The Ash-tree

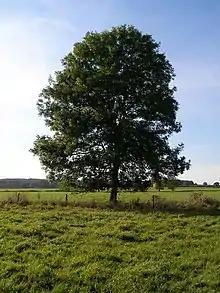

Sir Matthew II's son, Sir Richard, inherits the seat and also refuses to stay in the supposedly cursed bedroom. In 1754, however, he grows tired of the alternate chamber he chose, as it is cold and smoky. He orders the housekeeper to move his bed into the room where his grandfather died decades previously. That night, he keeps his window closed but hears something scratching on it.